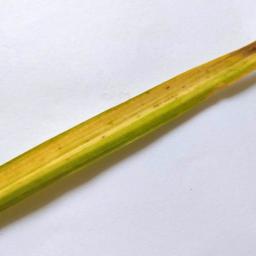
Label: Rice___Brown_Spot